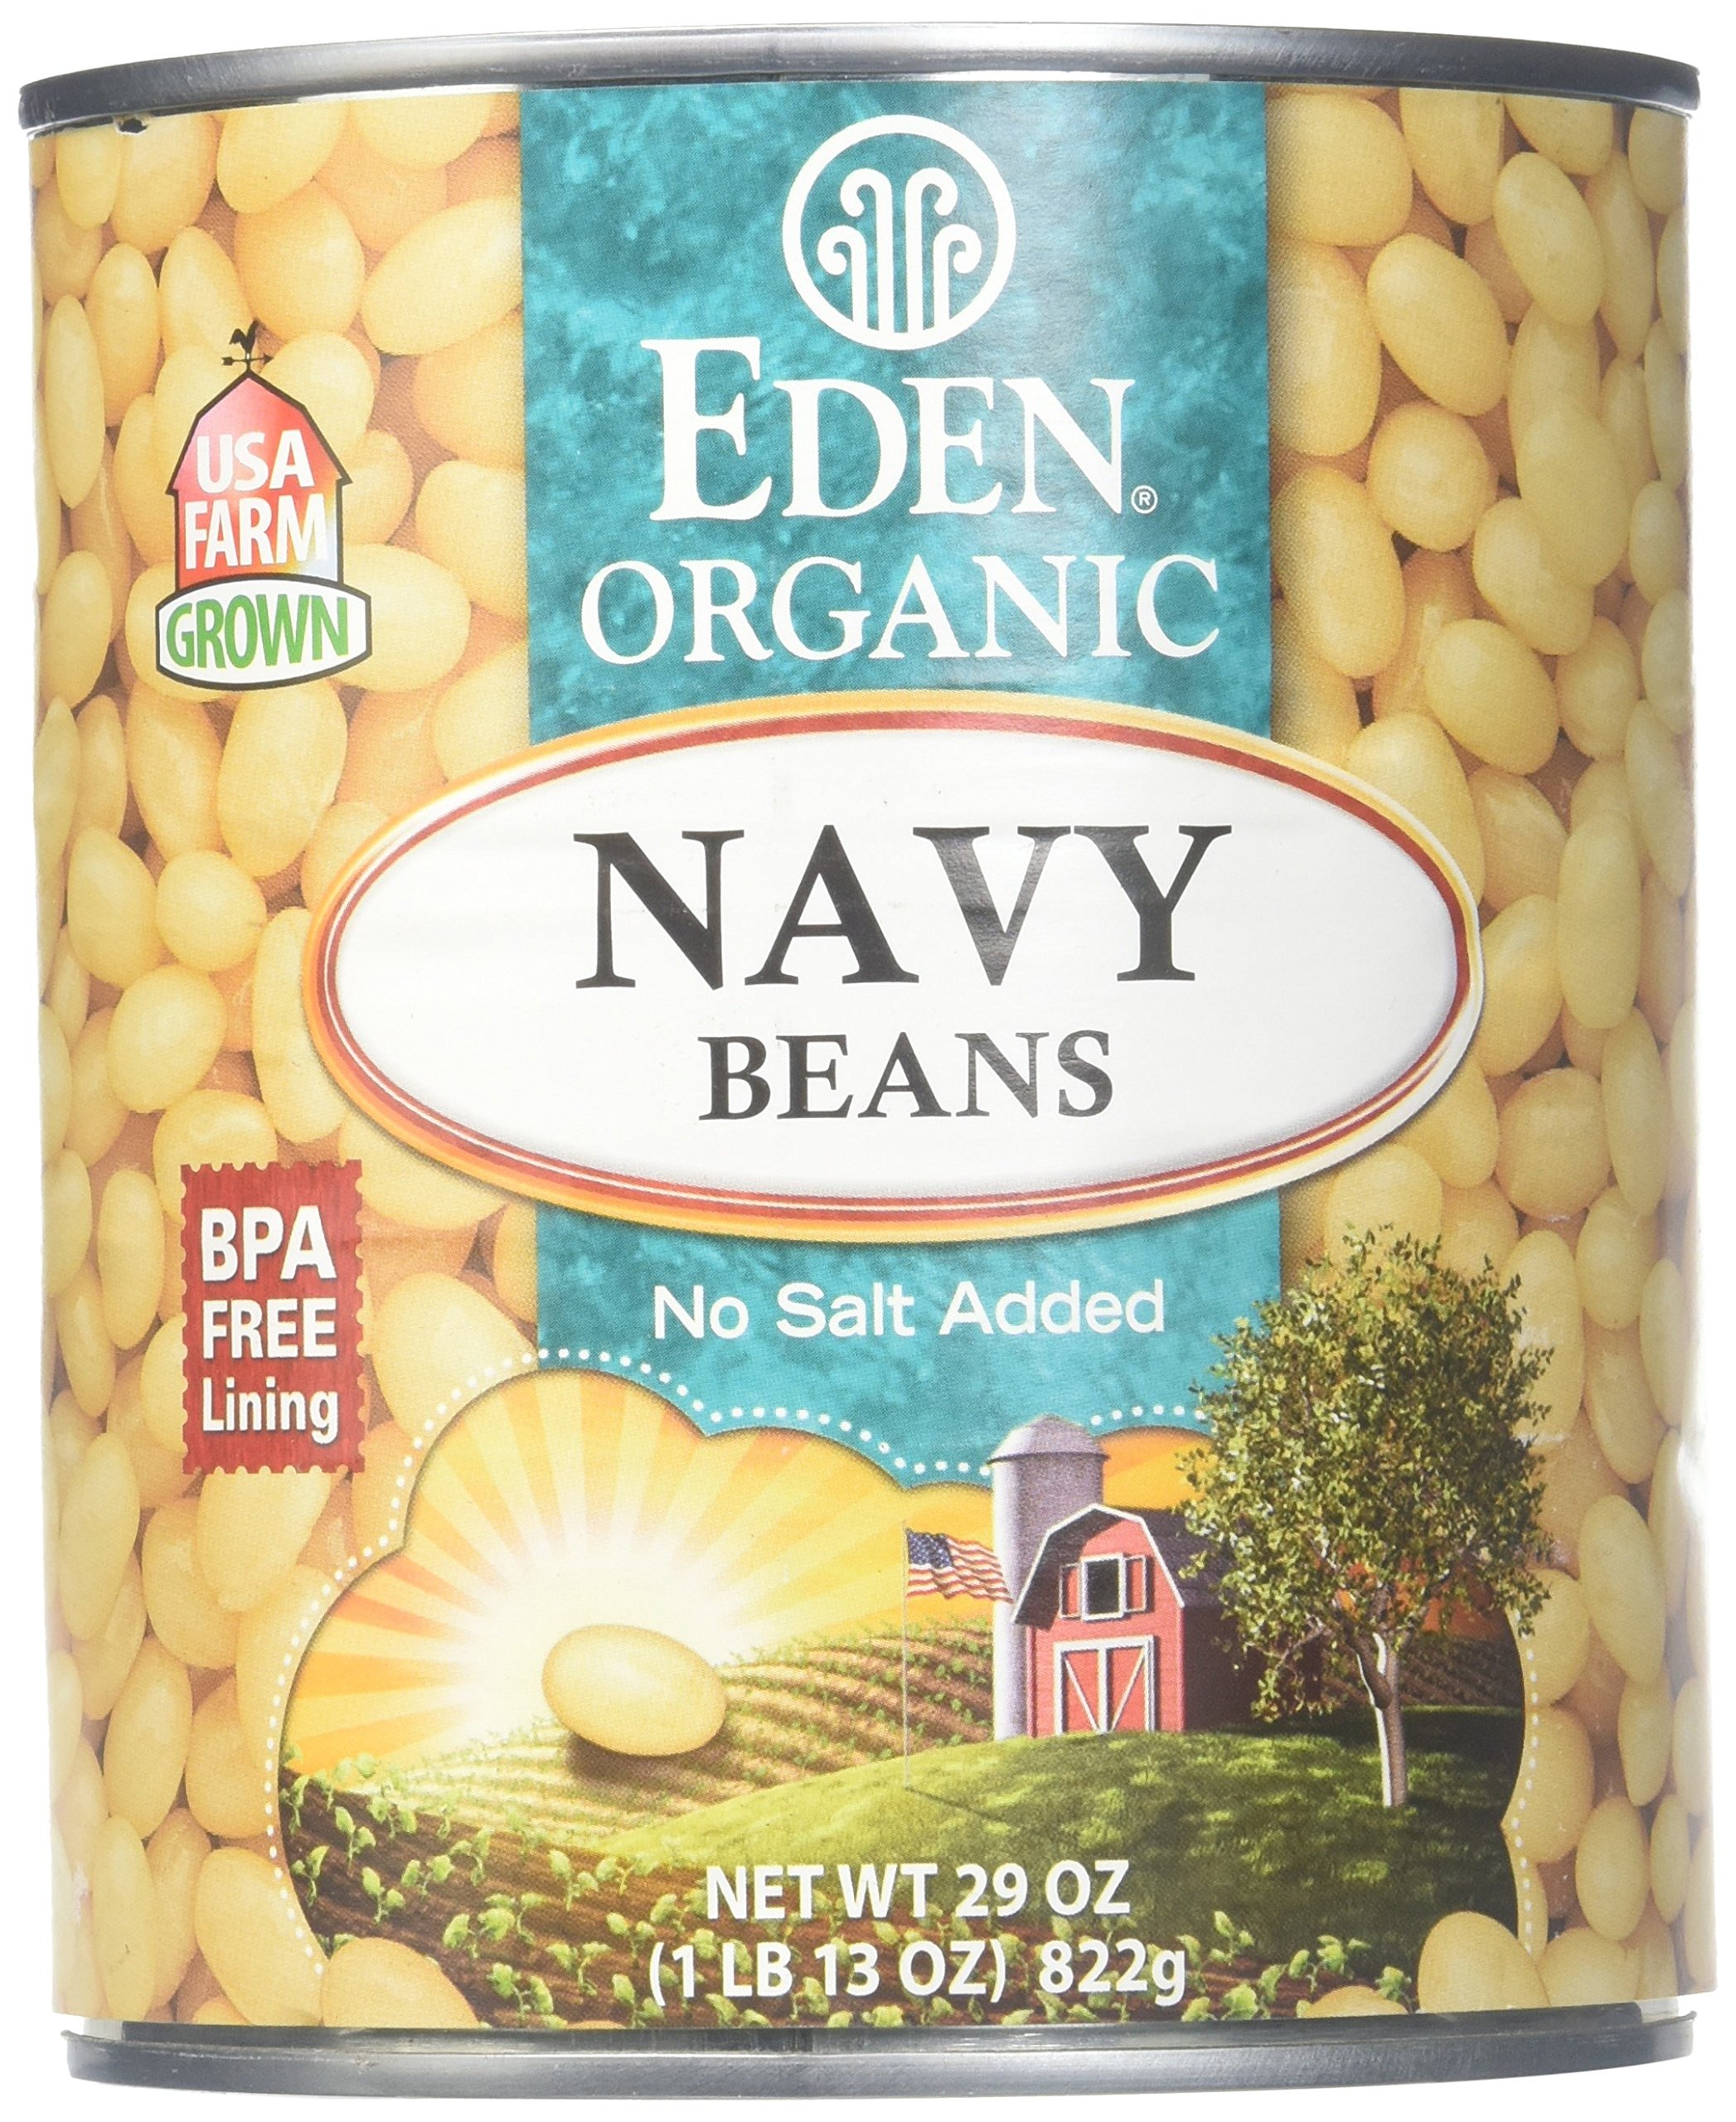
Item Name: Eden Navy Beans - 29 Ounces
Bullet Point: Good Value And Practical
Product Description: A Small Farm Organically Grown Navy Beans, Soaked Overnight And Expertly Cooked At Eden's Certified And Circle K Kosher Cannery. A Small White Bean Known As The 'pearl Haricot', The Classic Choice For Baked Beans And Navy Bean Soup. Fat Free. Gluten Free
Value: 29.0
Unit: Ounce

Price: 5.59